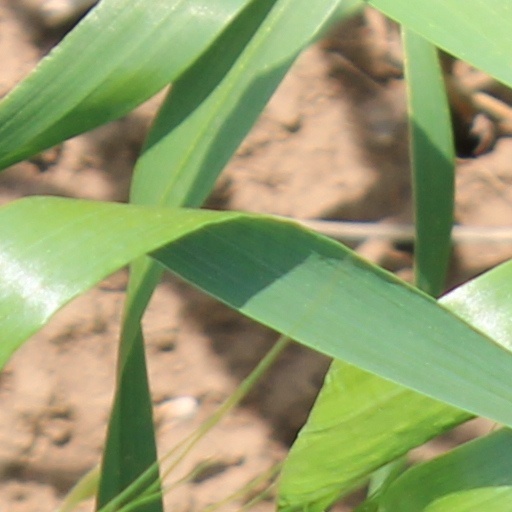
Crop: wheat